Corps Franc de la Montagne Noire

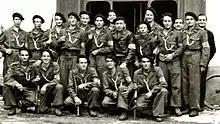
Members of the Corps Franc de la Montagne Noire

Special Operations Executive (SOE) agent Henri Sévenet, known as Commandant Mathieu, was parachuted in September 1943 in south-west France with the mission of organising a fighting unit to support the Provence landings. In Toulouse, he met Roger Mompezat, who had fought in the colonial infantry in 1918 and was known in the Resistance as Commandant Roger. Together with another SOE agent, Harry Despaigne, known as Major Richardson, a trained wireless operator, they organised the parachuting of weapons into the region.